Freezerburns

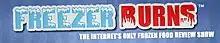
Logo

Freezerburns was a frozen food review web show hosted by Gregory Ng. Calling himself the "Frozen Food Master", Ng ate and reviewed various of frozen food and assigned them a rating based on his opinion. The show started on his website, freezerburns.com, but expanded onto YouTube and joined Next New Networks' Hungry Nation channel, and could be seen on around twenty other websites. With 55,000 site visitors per month and 5,000 views per show, "Freezerburns" attracted the attention of large food companies like Kraft and ConAgra, who sent Ng packages of frozen food to review. "Freezerburns" was also featured on a variety of news and blogs.